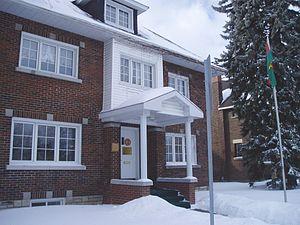
Ambassade du Burkina Faso, Ottawa, Canada
Cet article liste les représentations diplomatiques du Burkina Faso à l'étranger, en excluant les consulats honoraires.